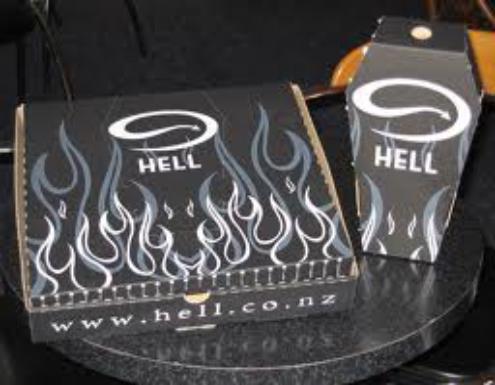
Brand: Hell Pizza
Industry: Food